Çiğdem Kılıçgün Uçar

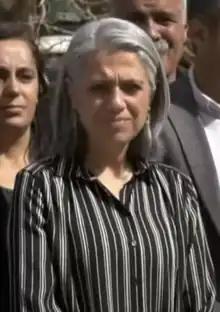
Çiğdem Kılıçgün Uçar in 2023.

Çiğdem Kılıçgün Uçar (born 1976) is a Turkish politician who is co-leader of the Democratic Regions Party. She was elected to the Grand National Assembly of Turkey from Istanbul 3rd district in the 2023 Turkish parliamentary election.